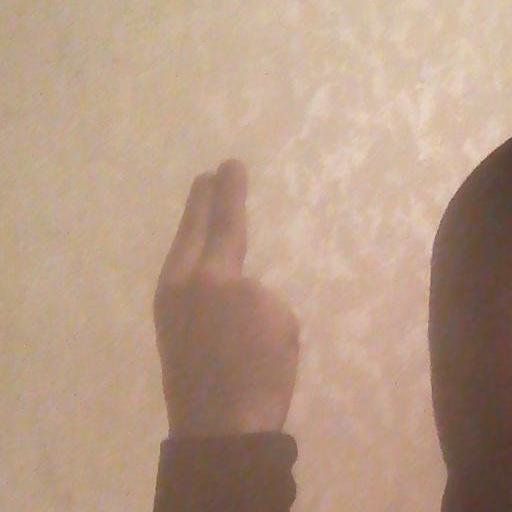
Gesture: two_up_inverted